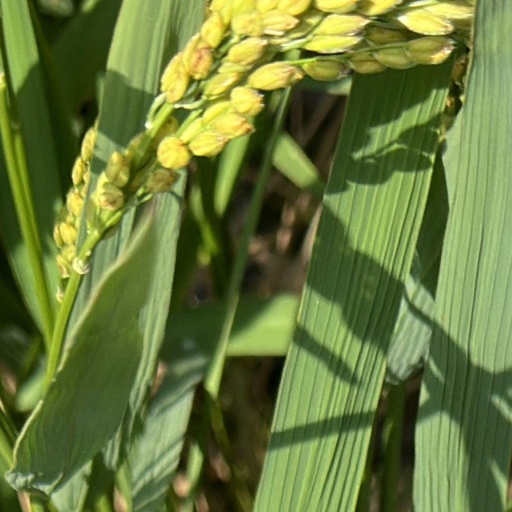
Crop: rice